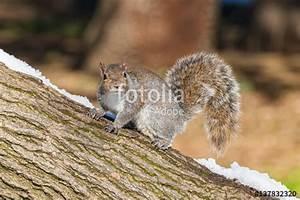
squirrel